USS Wisconsin (BB-64)

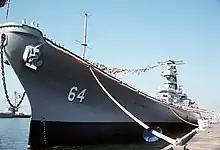
Crewmembers manned the rails aboard "Wisconsin" during her decommissioning ceremony

As part of President Ronald Reagan's Navy Secretary John F. Lehman's effort to create a "600-ship Navy," "Wisconsin" was reactivated 1 August 1986, a precommissioning unit (PCU) crew established, and the ship moved under tow to the Avondale Shipyard in New Orleans, Louisiana, to commence pre-recommissioning workups. The battleship was then towed from the Avondale Shipyard and arrived at Ingalls Shipbuilding in Pascagoula, Mississippi, on 2 January 1987 to receive weapons system upgrades for her modernization. During the modernization, "Wisconsin" had all of her remaining 20 mm Oerlikon and 40 mm Bofors antiaircraft guns removed, due to their ineffectiveness against modern jet fighters and enemy antiship missiles; additionally, the two gun mounts located at midship and in the aft on the port and starboard sides of the battleship were removed.